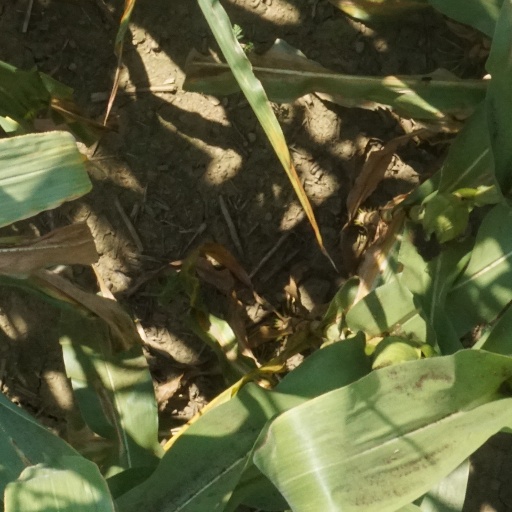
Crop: maize; corn